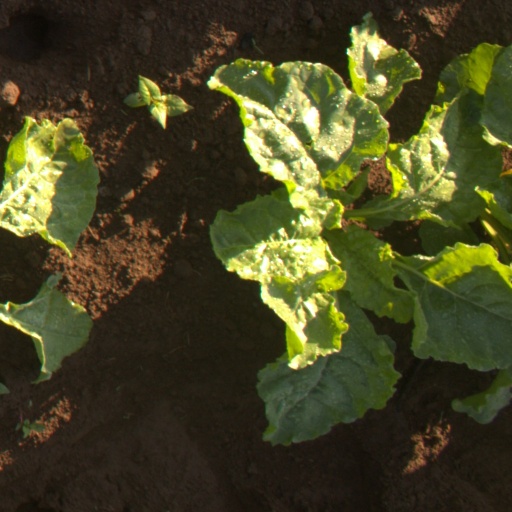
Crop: sugar beet